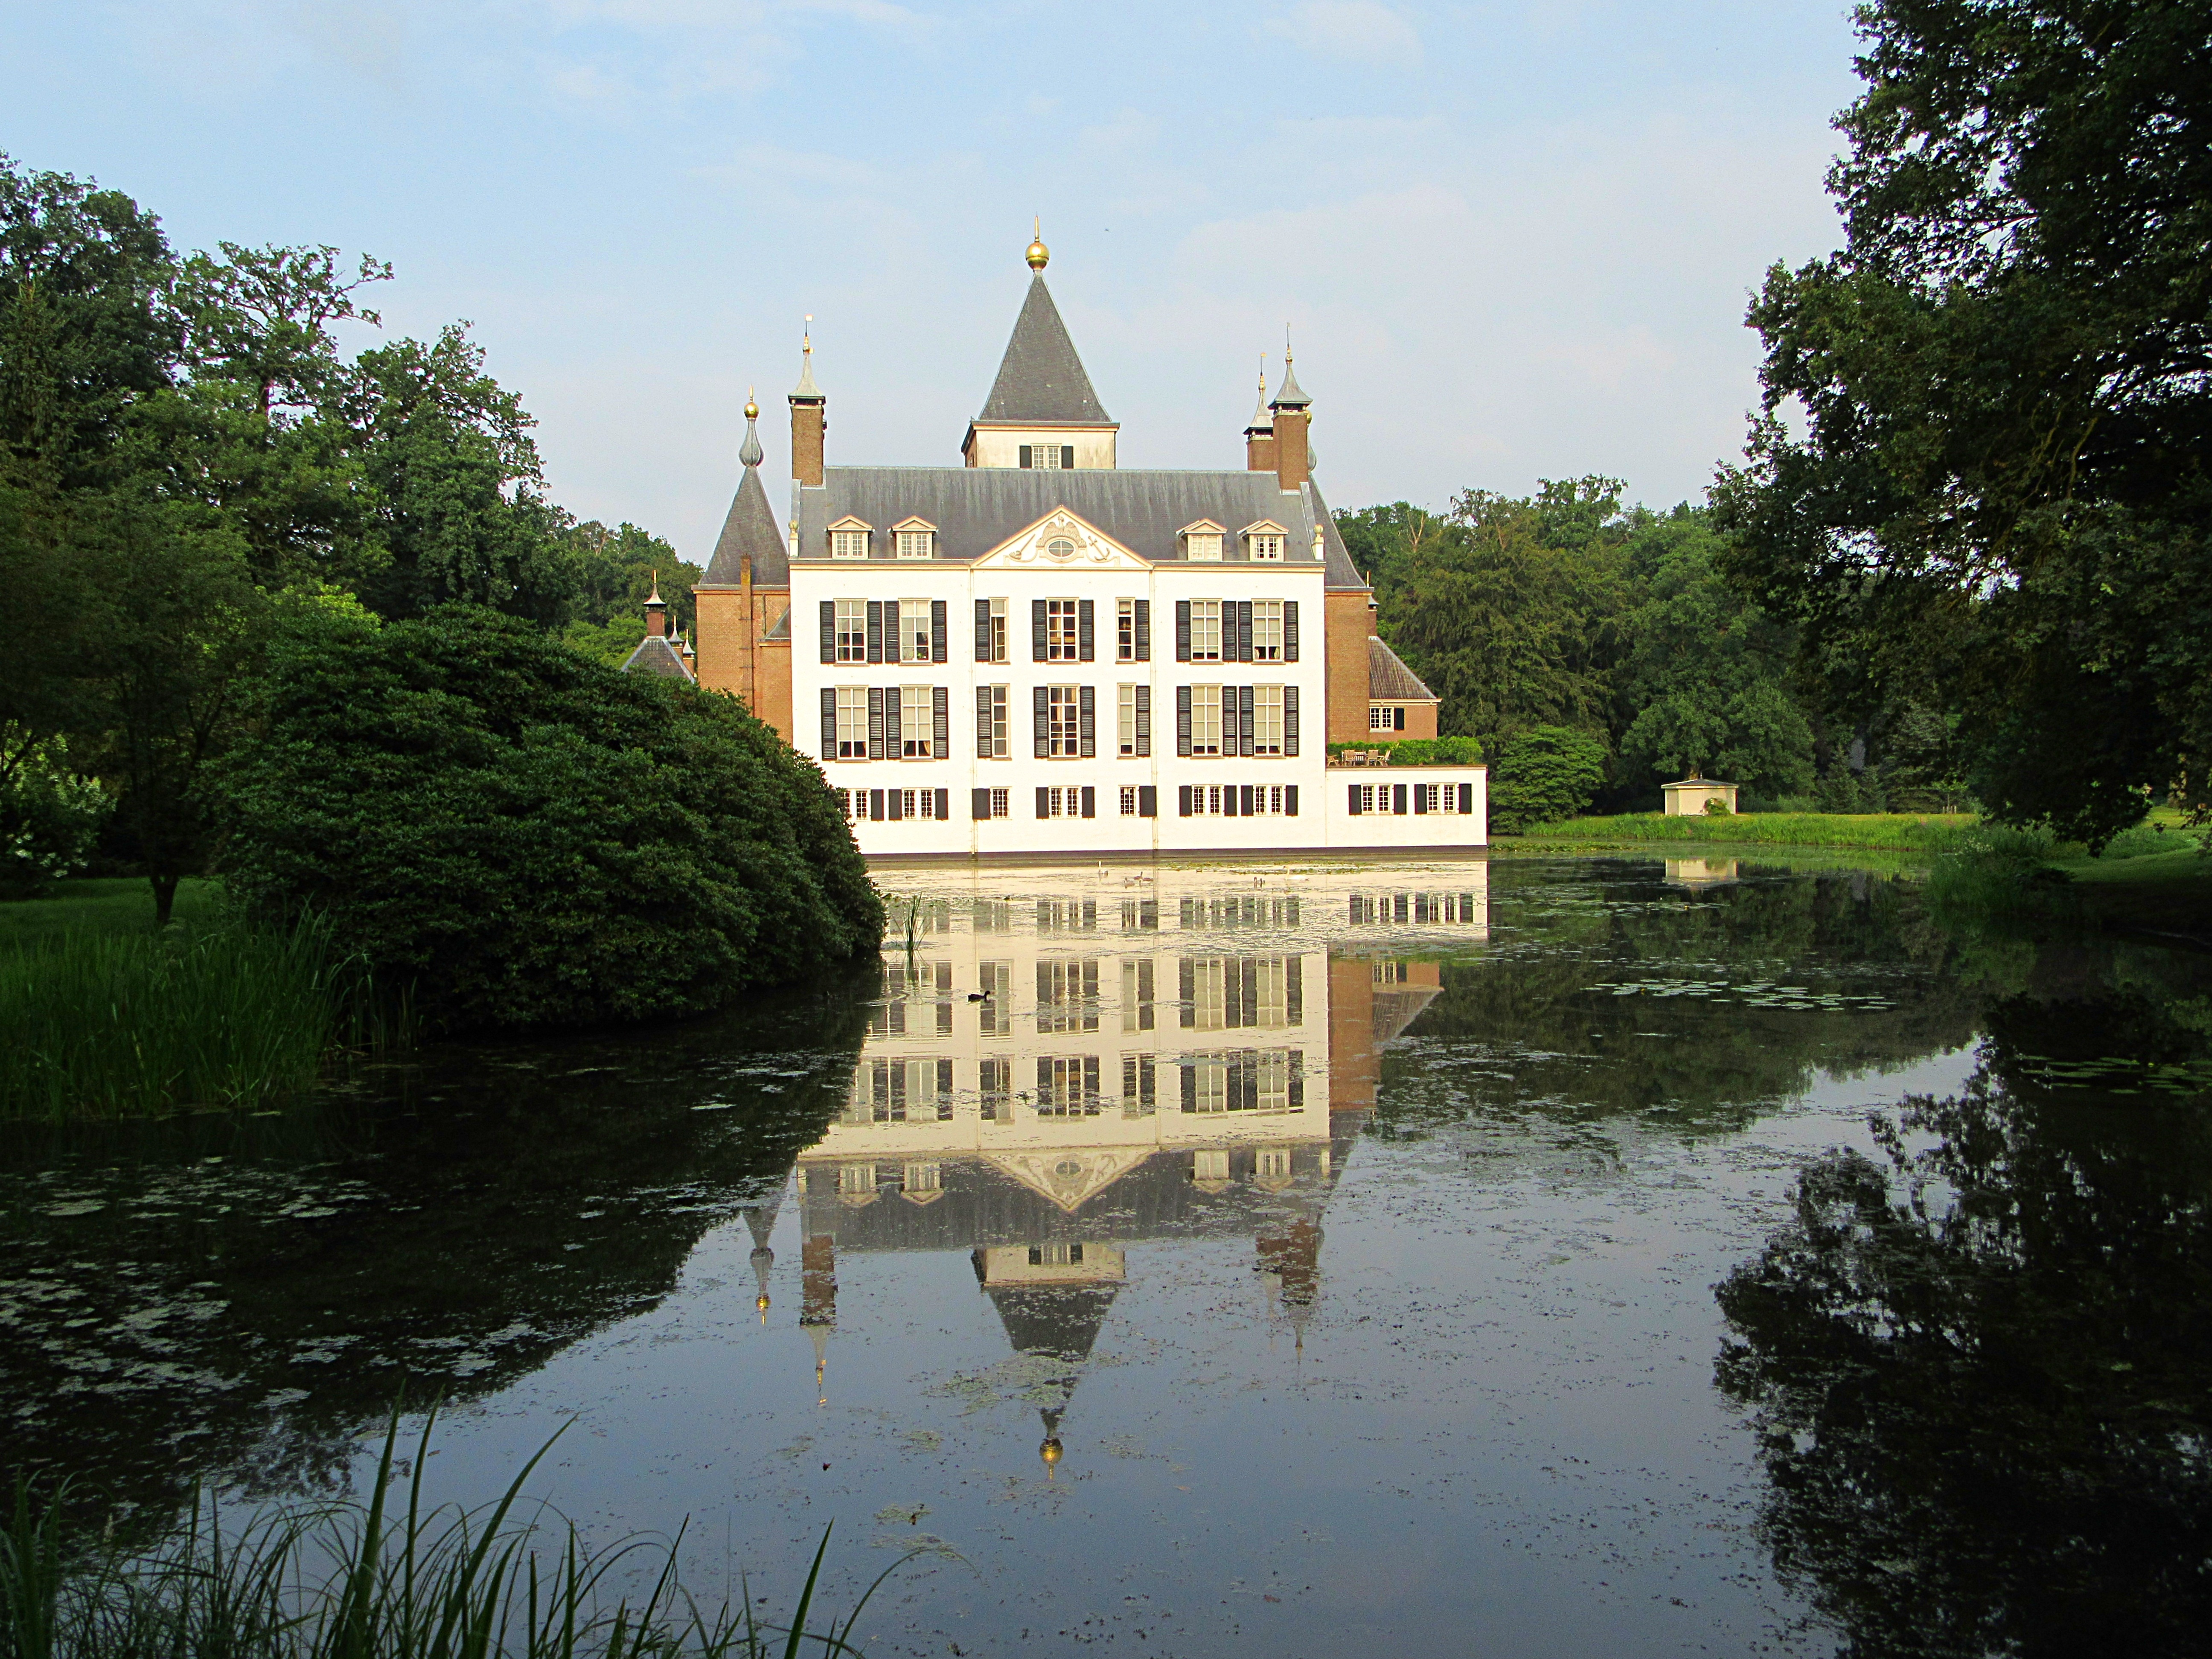
architecture, building, chateau, palace, river, reflection, tower, castle, waterway, medieval architecture, fortress, fort, historical, estate, middle ages, moat, knight castle, water castle